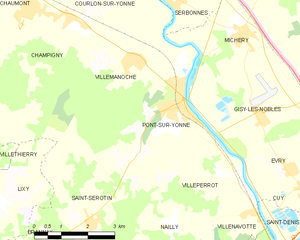
Carte des communes françaises Pont-sur-Yonne